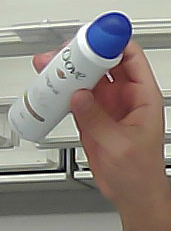
Product: dove_spray